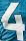
Number: 4